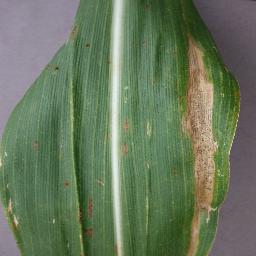
Label: Corn_(Maize)___Northern_Leaf_Blight